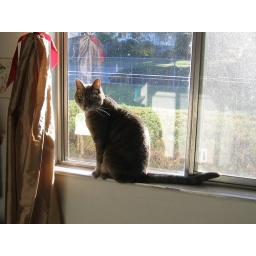
Charcole sitting in the window